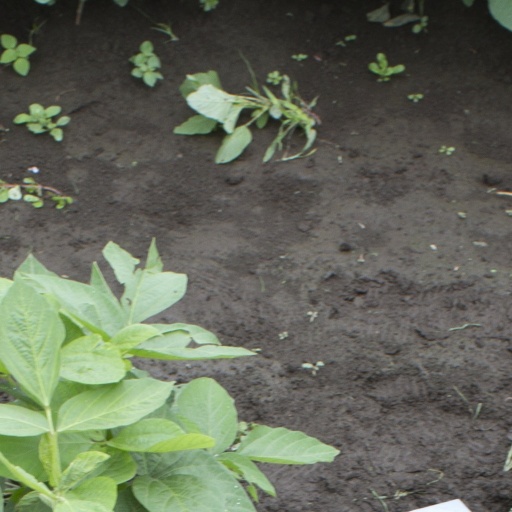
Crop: soybean